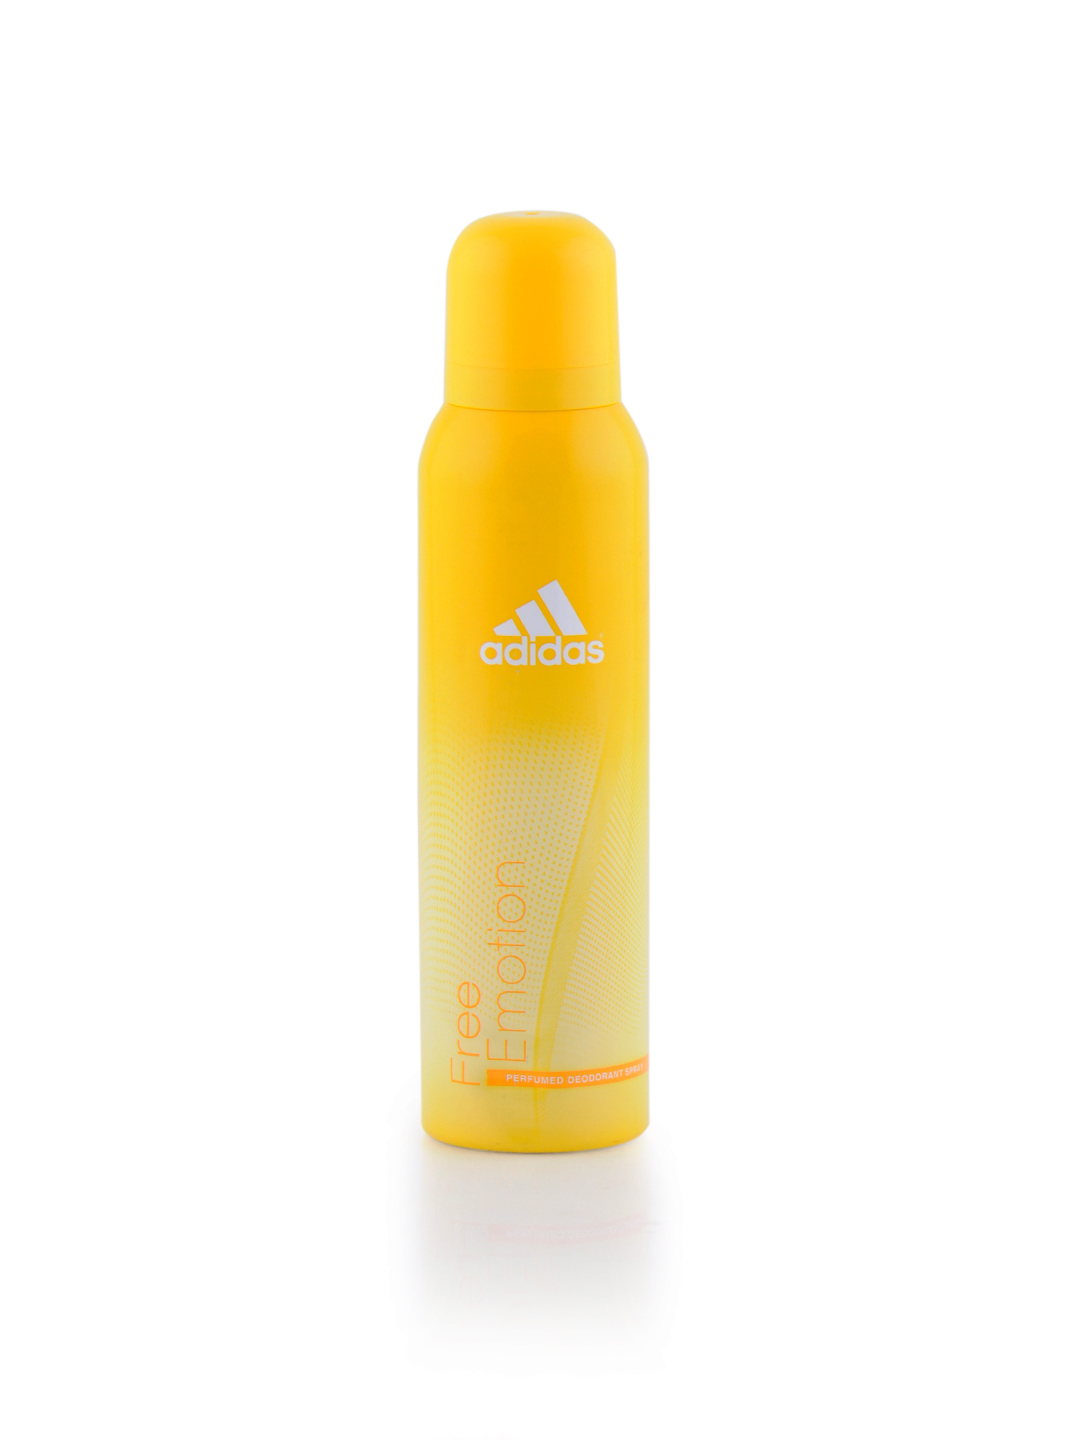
ADIDAS Women Free Emotion Deo
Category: Personal Care / Fragrance / Deodorant
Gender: Women
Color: Yellow
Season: Spring 2017
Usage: Casual